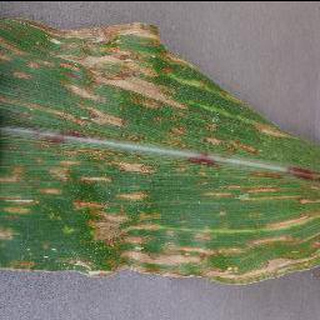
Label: corn_cercospora_leaf_spot